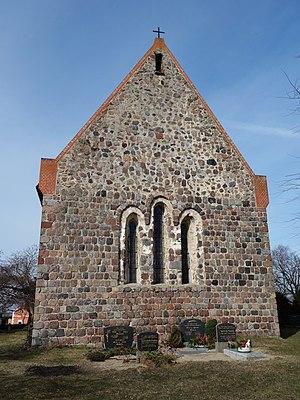
Vue orientale de l'église à Bertikow , commune de Uckerfelde , arrondissement de Uckermark , état fédéral de Brandebourg, Allemagne Object location53°